Invasion of Naples (1806)

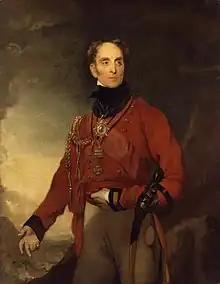
Galbraith Lowry Cole led a British brigade

Leaving garrisons at Reggio and Scilla, Reynier marched north, picking up troops. By 3 July, he assembled 6,440 soldiers near Maida, south of Sant'Eufemia. Verdier's division was somewhere to the north, much too far away to reach the field. When Stuart got news of the French presence, he called in his outposts at Sant'Eufemia and Nicastro. The British general mistakenly believed he outnumbered his adversary. Stuart's seaside camp was supported by Smith's warships anchored inshore. However, some British soldiers were already down with malaria. Leaving 16 officers and 271 men of de Watteville's Swiss Regiment to guard the camp, Stuart marched to the south down the beach. Spotting this maneuver from his hilltop position near Maida, Reynier set his force in motion to attack the British force. He gauged that his advance would strike his enemies at the mouth of the Amato River. Seeing the French approach, Stuart halted his column, faced his troops inland, and moved forward to meet the French. The battleground was in a scrub-covered plain on the north side of the swampy Amato River. Whereas Stuart's force was in the echelon with his right leading, Reynier's division was in the echelon with his left leading. Therefore, the British right and the French left became engaged first.